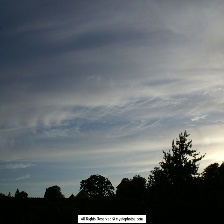
Cloud type: Cirrus